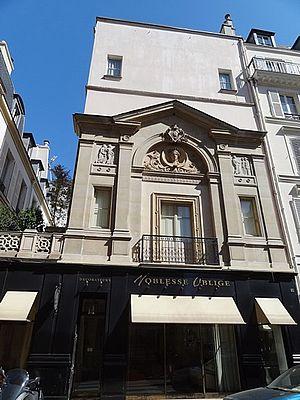
Atelier de Gustave Doré 27 Rue de Bellechasse VIIe arrondissement de Paris
Thierry Maulnier, de son vrai nom Jacques Talagrand, né le 1ᵉʳ octobre 1909 à Alès et mort le 9 janvier 1988 à Marnes-la-Coquette, est un écrivain français et éditorialiste engagé, passé de L'Action française au Figaro.